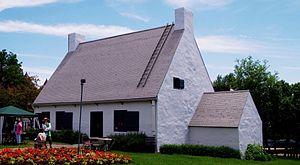
La Maison Girardin, une maison construite dans les années 1760 par Charles Vallée. La maison est est classée monument historique par le gouvernement du Qubébec en 1977. Elle est situé au 600 rue Royale, dans le Vieux-Beauport, à Québec.
La maison Girardin est une maison de ferme située au 600, avenue Royale dans l'arrondissement de Beauport à Québec. Elle a été construite à une date inconnue entre 1784 et 1819, ce qui en fait l'une des plus vieilles maisons sur le chemin du Roy. Elle a été classée immeuble patrimonial en 1977 et désignée lieu historique national du Canada en 1982.
La Société d’art et d’histoire de Beauport est un organisme sans but lucratif fondé en 1983 et présidé par un conseil d’administration. Le président fondateur et l'archéologue Pierre Drouin. Le président actuel est Marcel Audy. La SAHB a son siège à l’arrondissement de Beauport à la ville de Québec. La SAHB compte une centaine d'adhérents et elle est membre de la Fédération des Sociétés d’histoire du Québec.
Cette liste recense les biens du patrimoine immobilier de Québec inscrits au répertoire du patrimoine culturel du Québec. Pour le reste de la région de la Capitale-Nationale, voir Liste du patrimoine immobilier de la Capitale-Nationale.